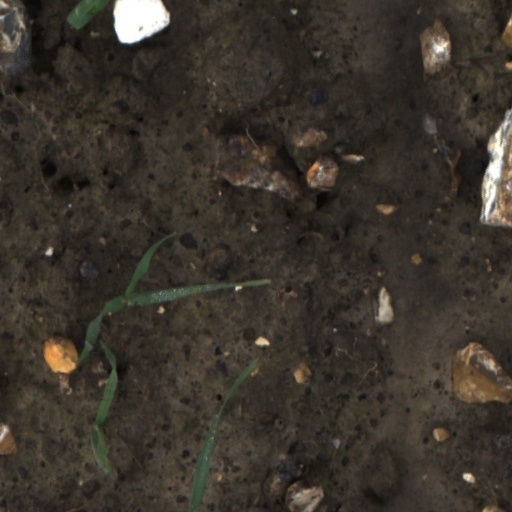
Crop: wheat